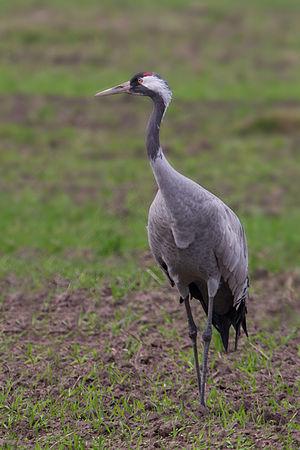
Lorris est une commune française située dans la région naturelle du Gâtinais, dans le département du Loiret en région Centre-Val de Loire.